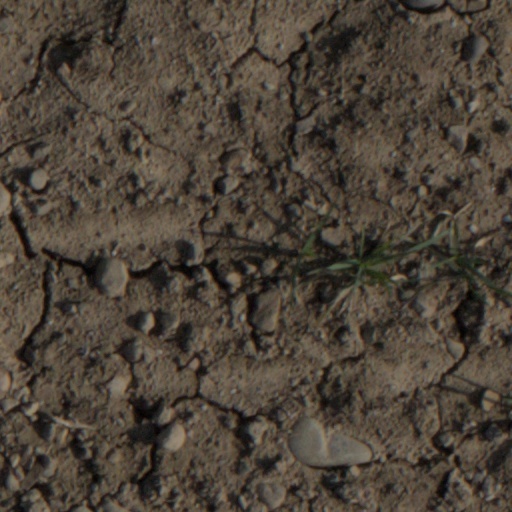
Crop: wheat